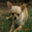
Label: dog